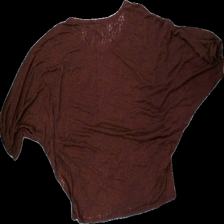
View: back
Type: Top
Category: Ladies
Brand: Not in the list
Colors: Orange, Purple
Material: 84% Polyester 16% Cotton
Pattern: Other
Cut: Loose
Season: All
Price range: <50
Recommended usage: Export
Description: t-shirt with print